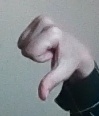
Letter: waw